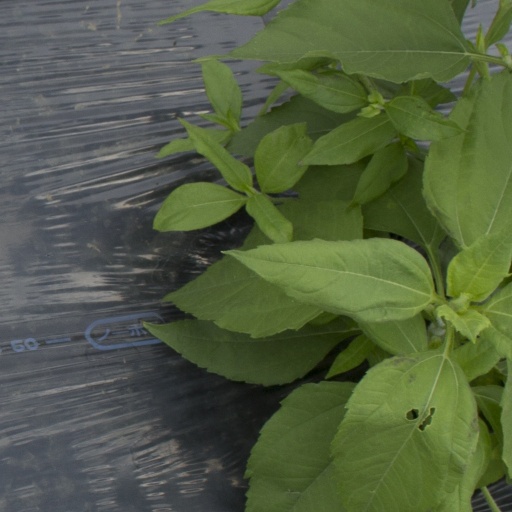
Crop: Jerusalem artichoke